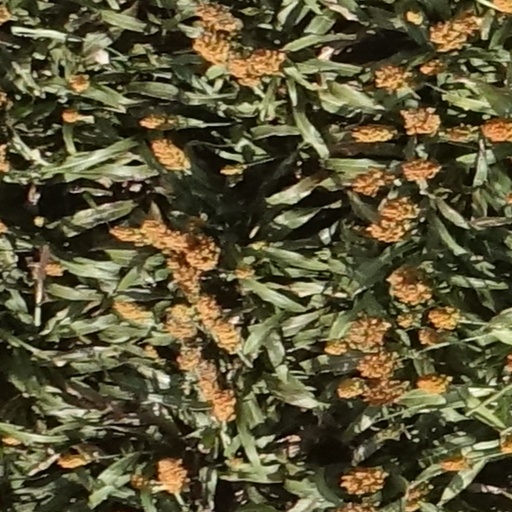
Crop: sorghum